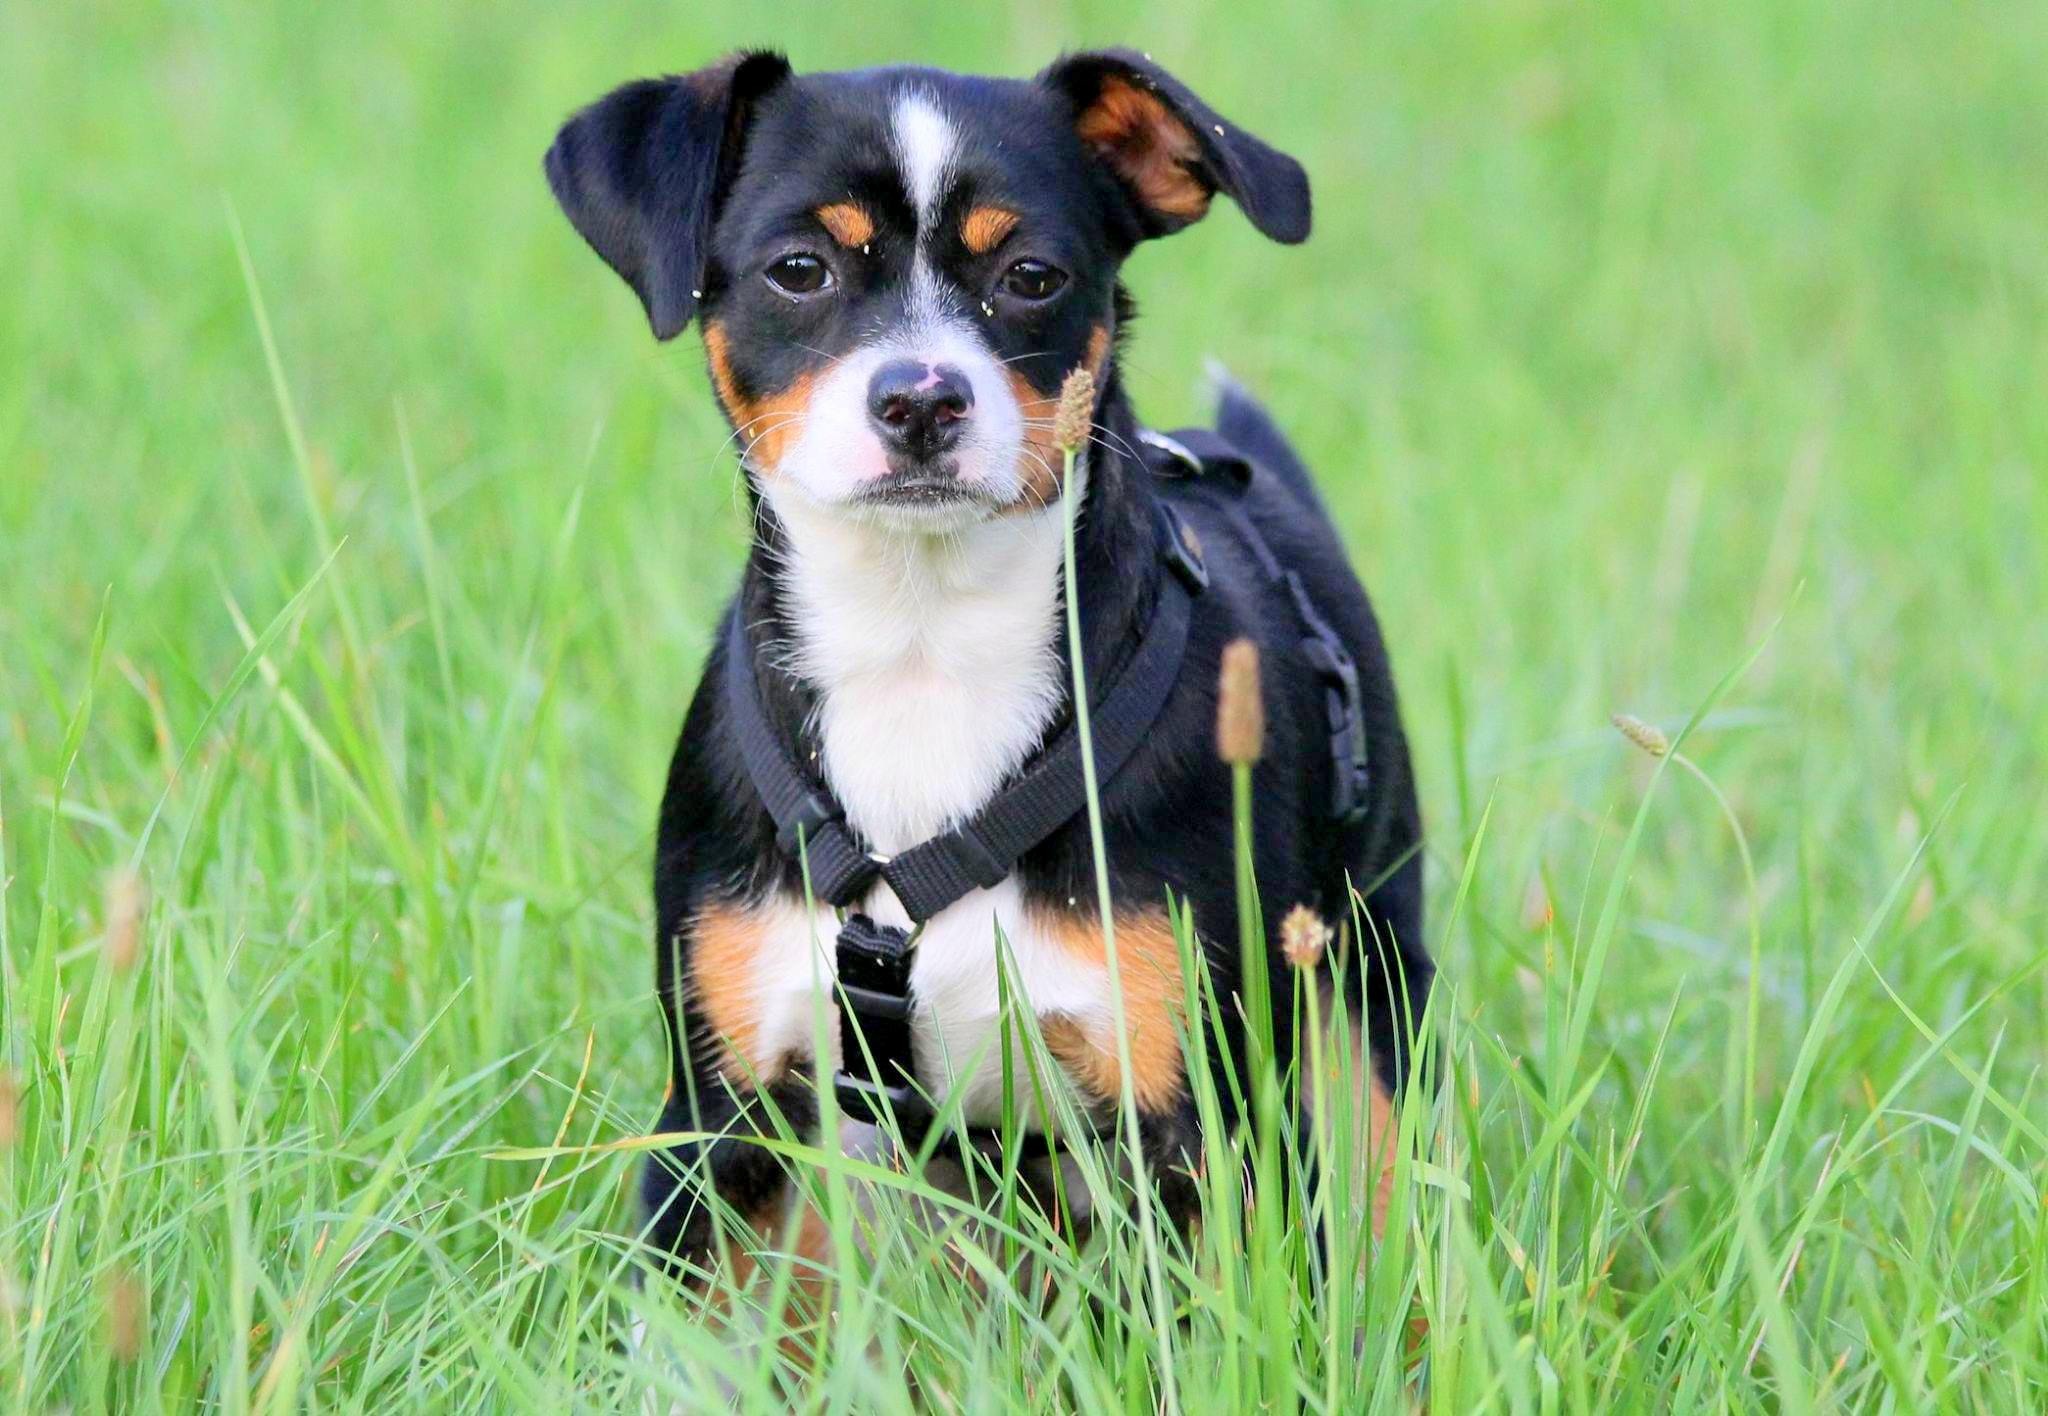
meadow, sweet, puppy, dog, animal, mammal, vertebrate, dog breed, terrier, dog on meadow, attentive dog, dog portrait, entlebucher mountain dog, dog like mammal, carnivoran, danish swedish farmdog, greater swiss mountain dog, appenzeller sennenhund